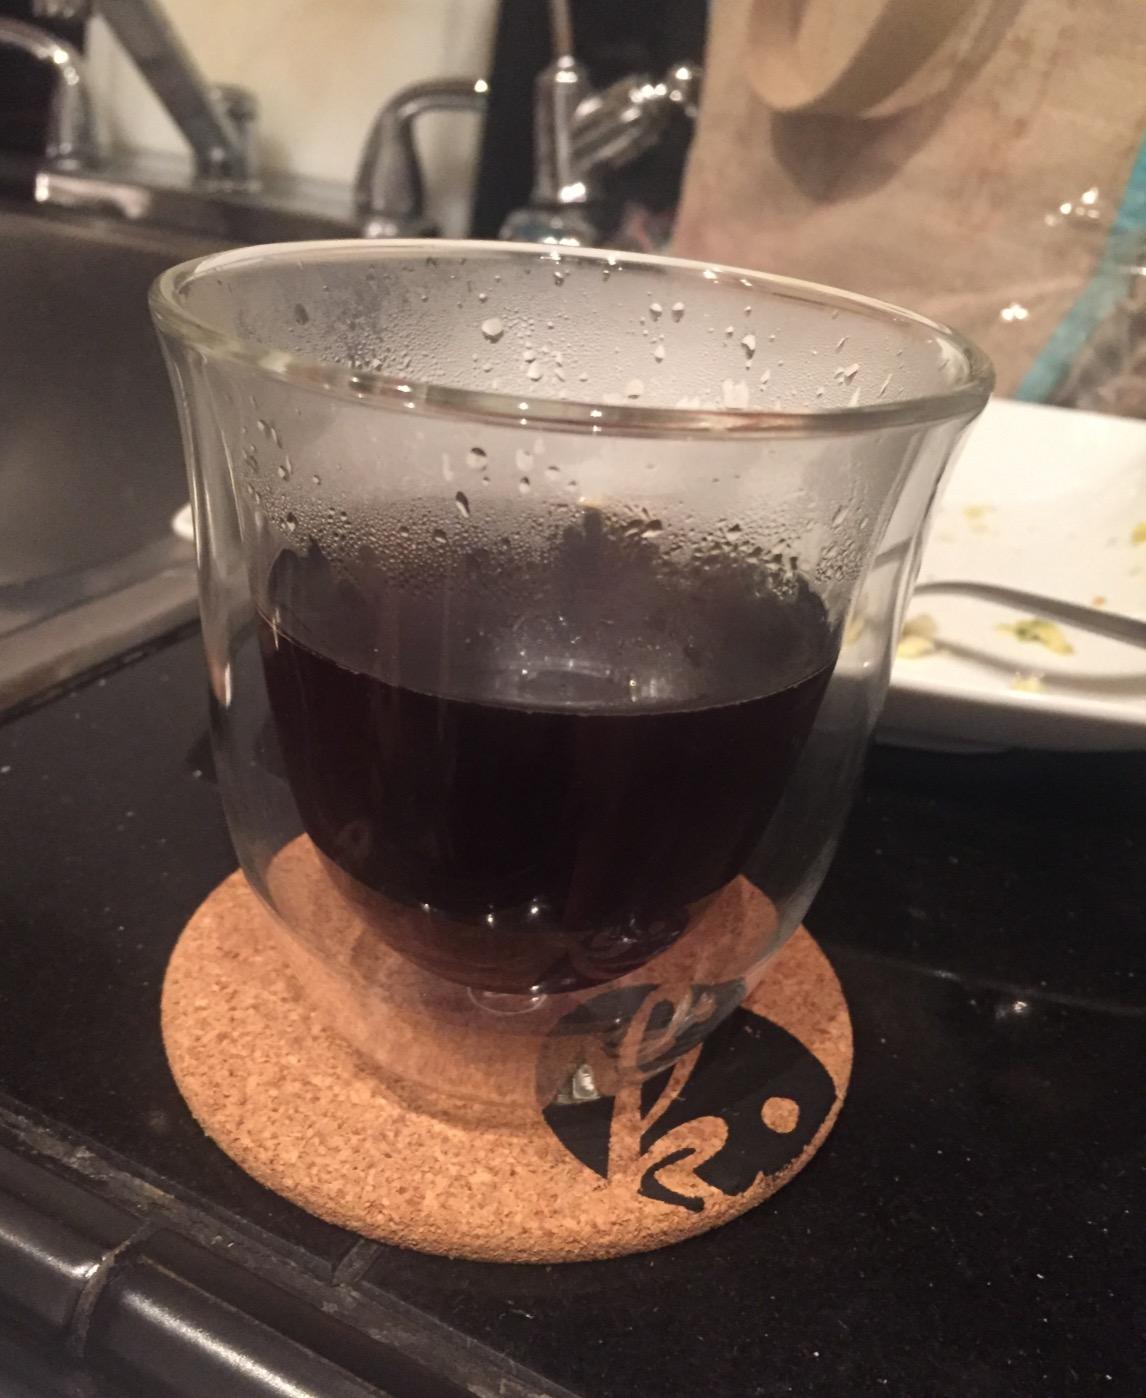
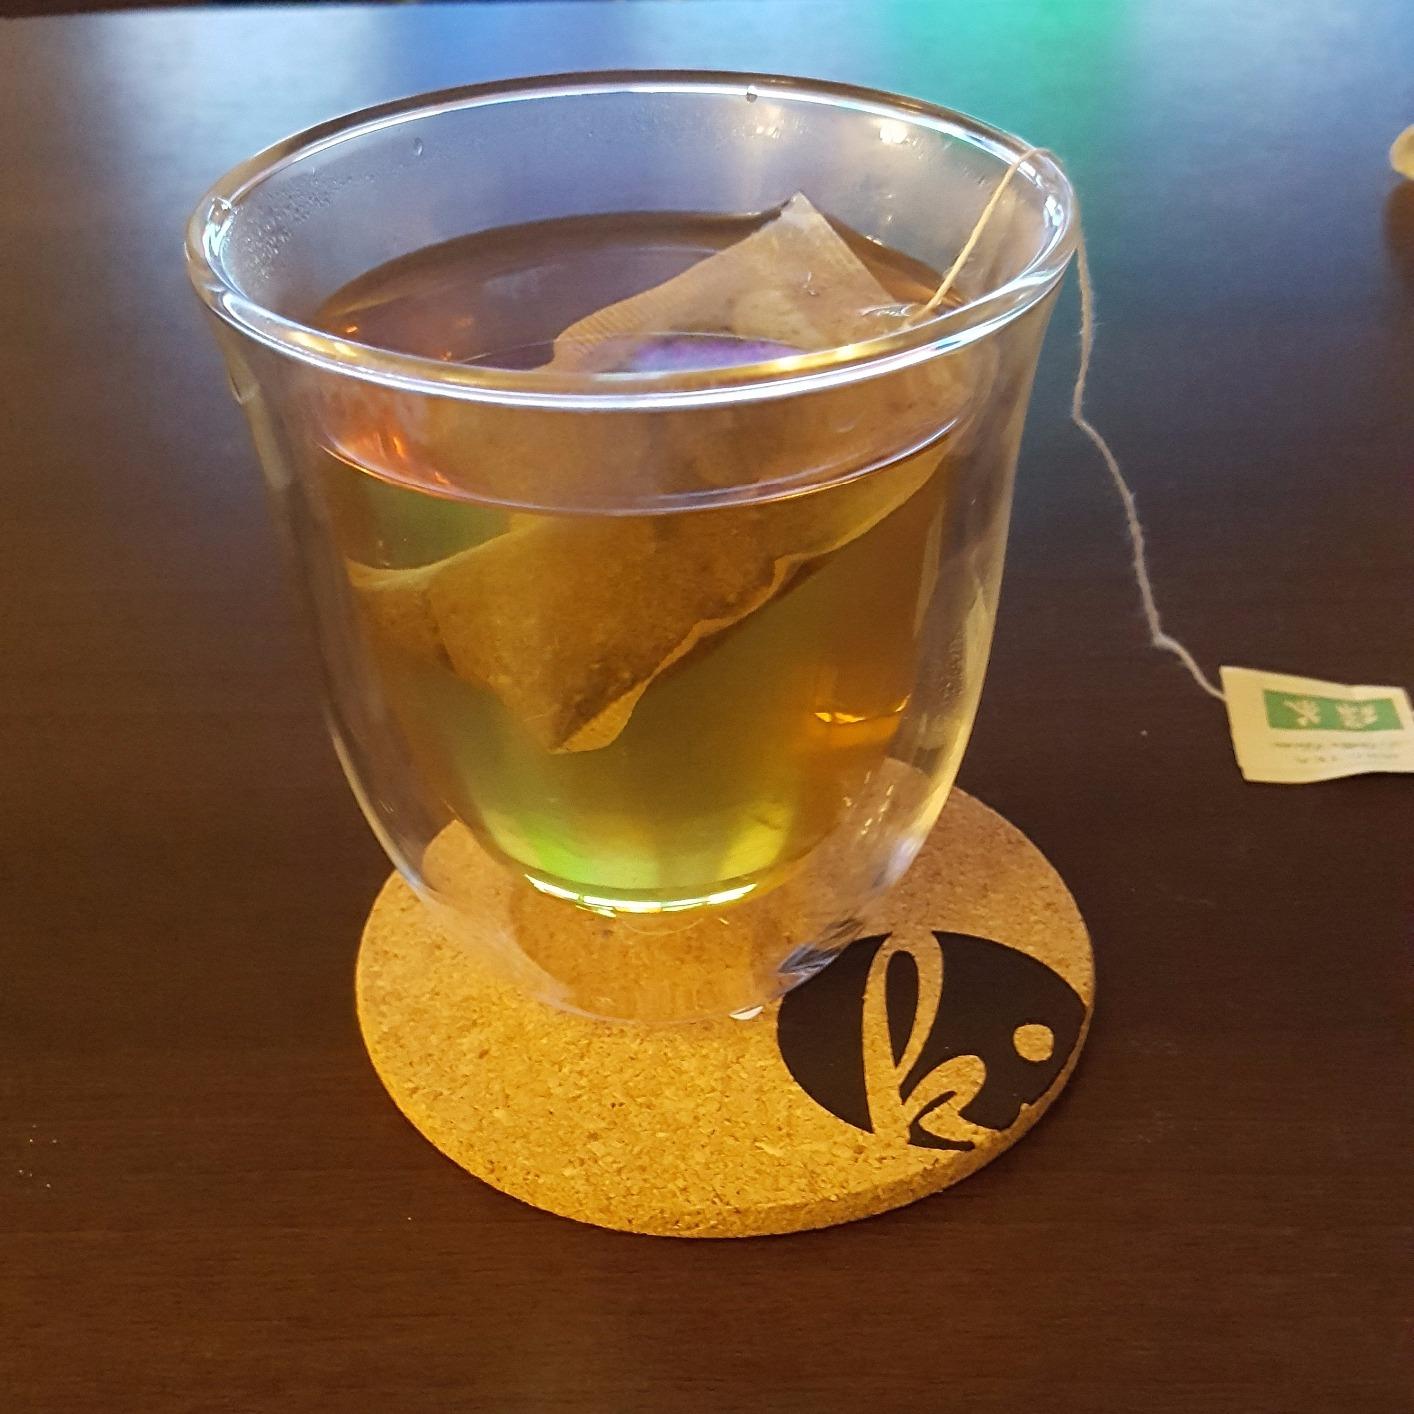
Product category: items_mug
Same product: yes